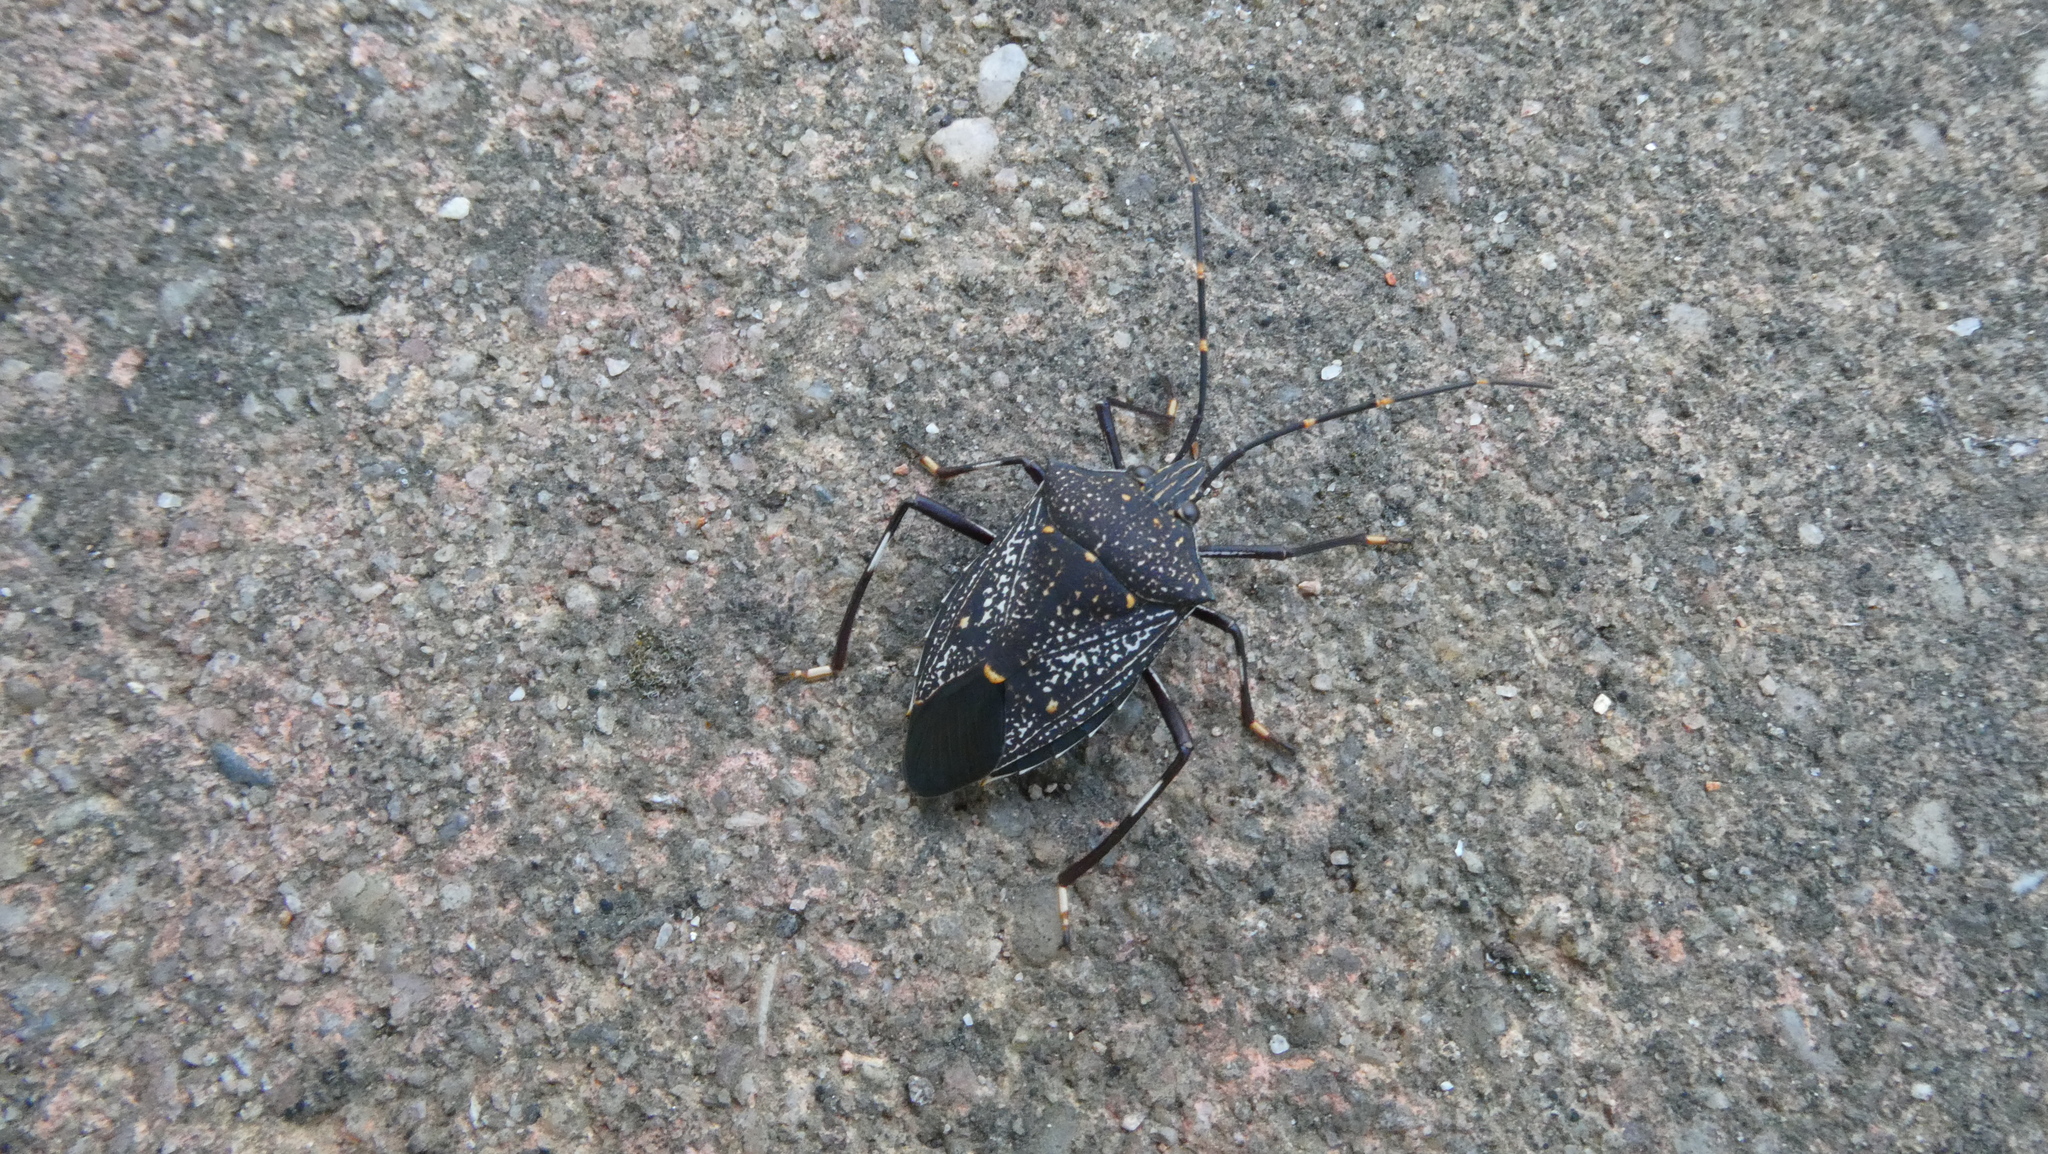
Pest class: stink_bug